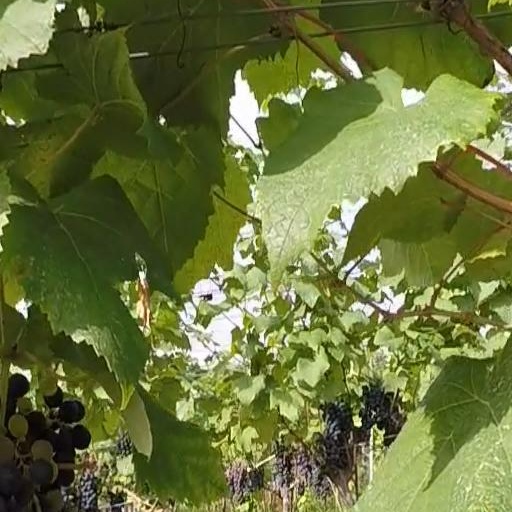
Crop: grape